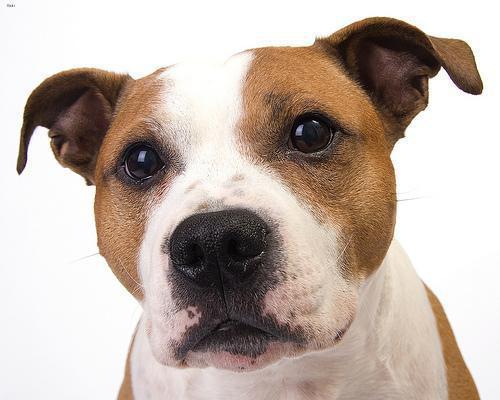
staffordshire bull terrier